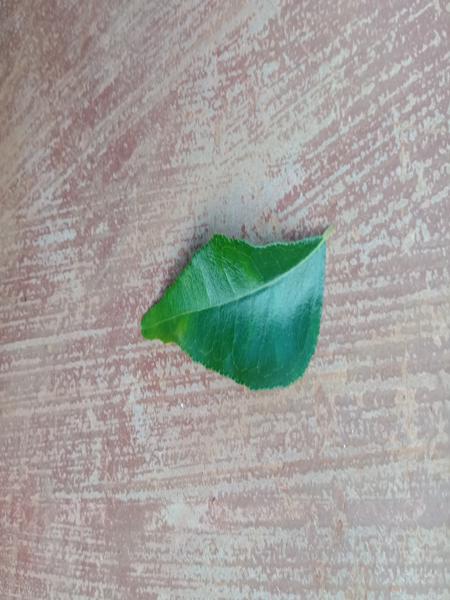
Plant: Curry